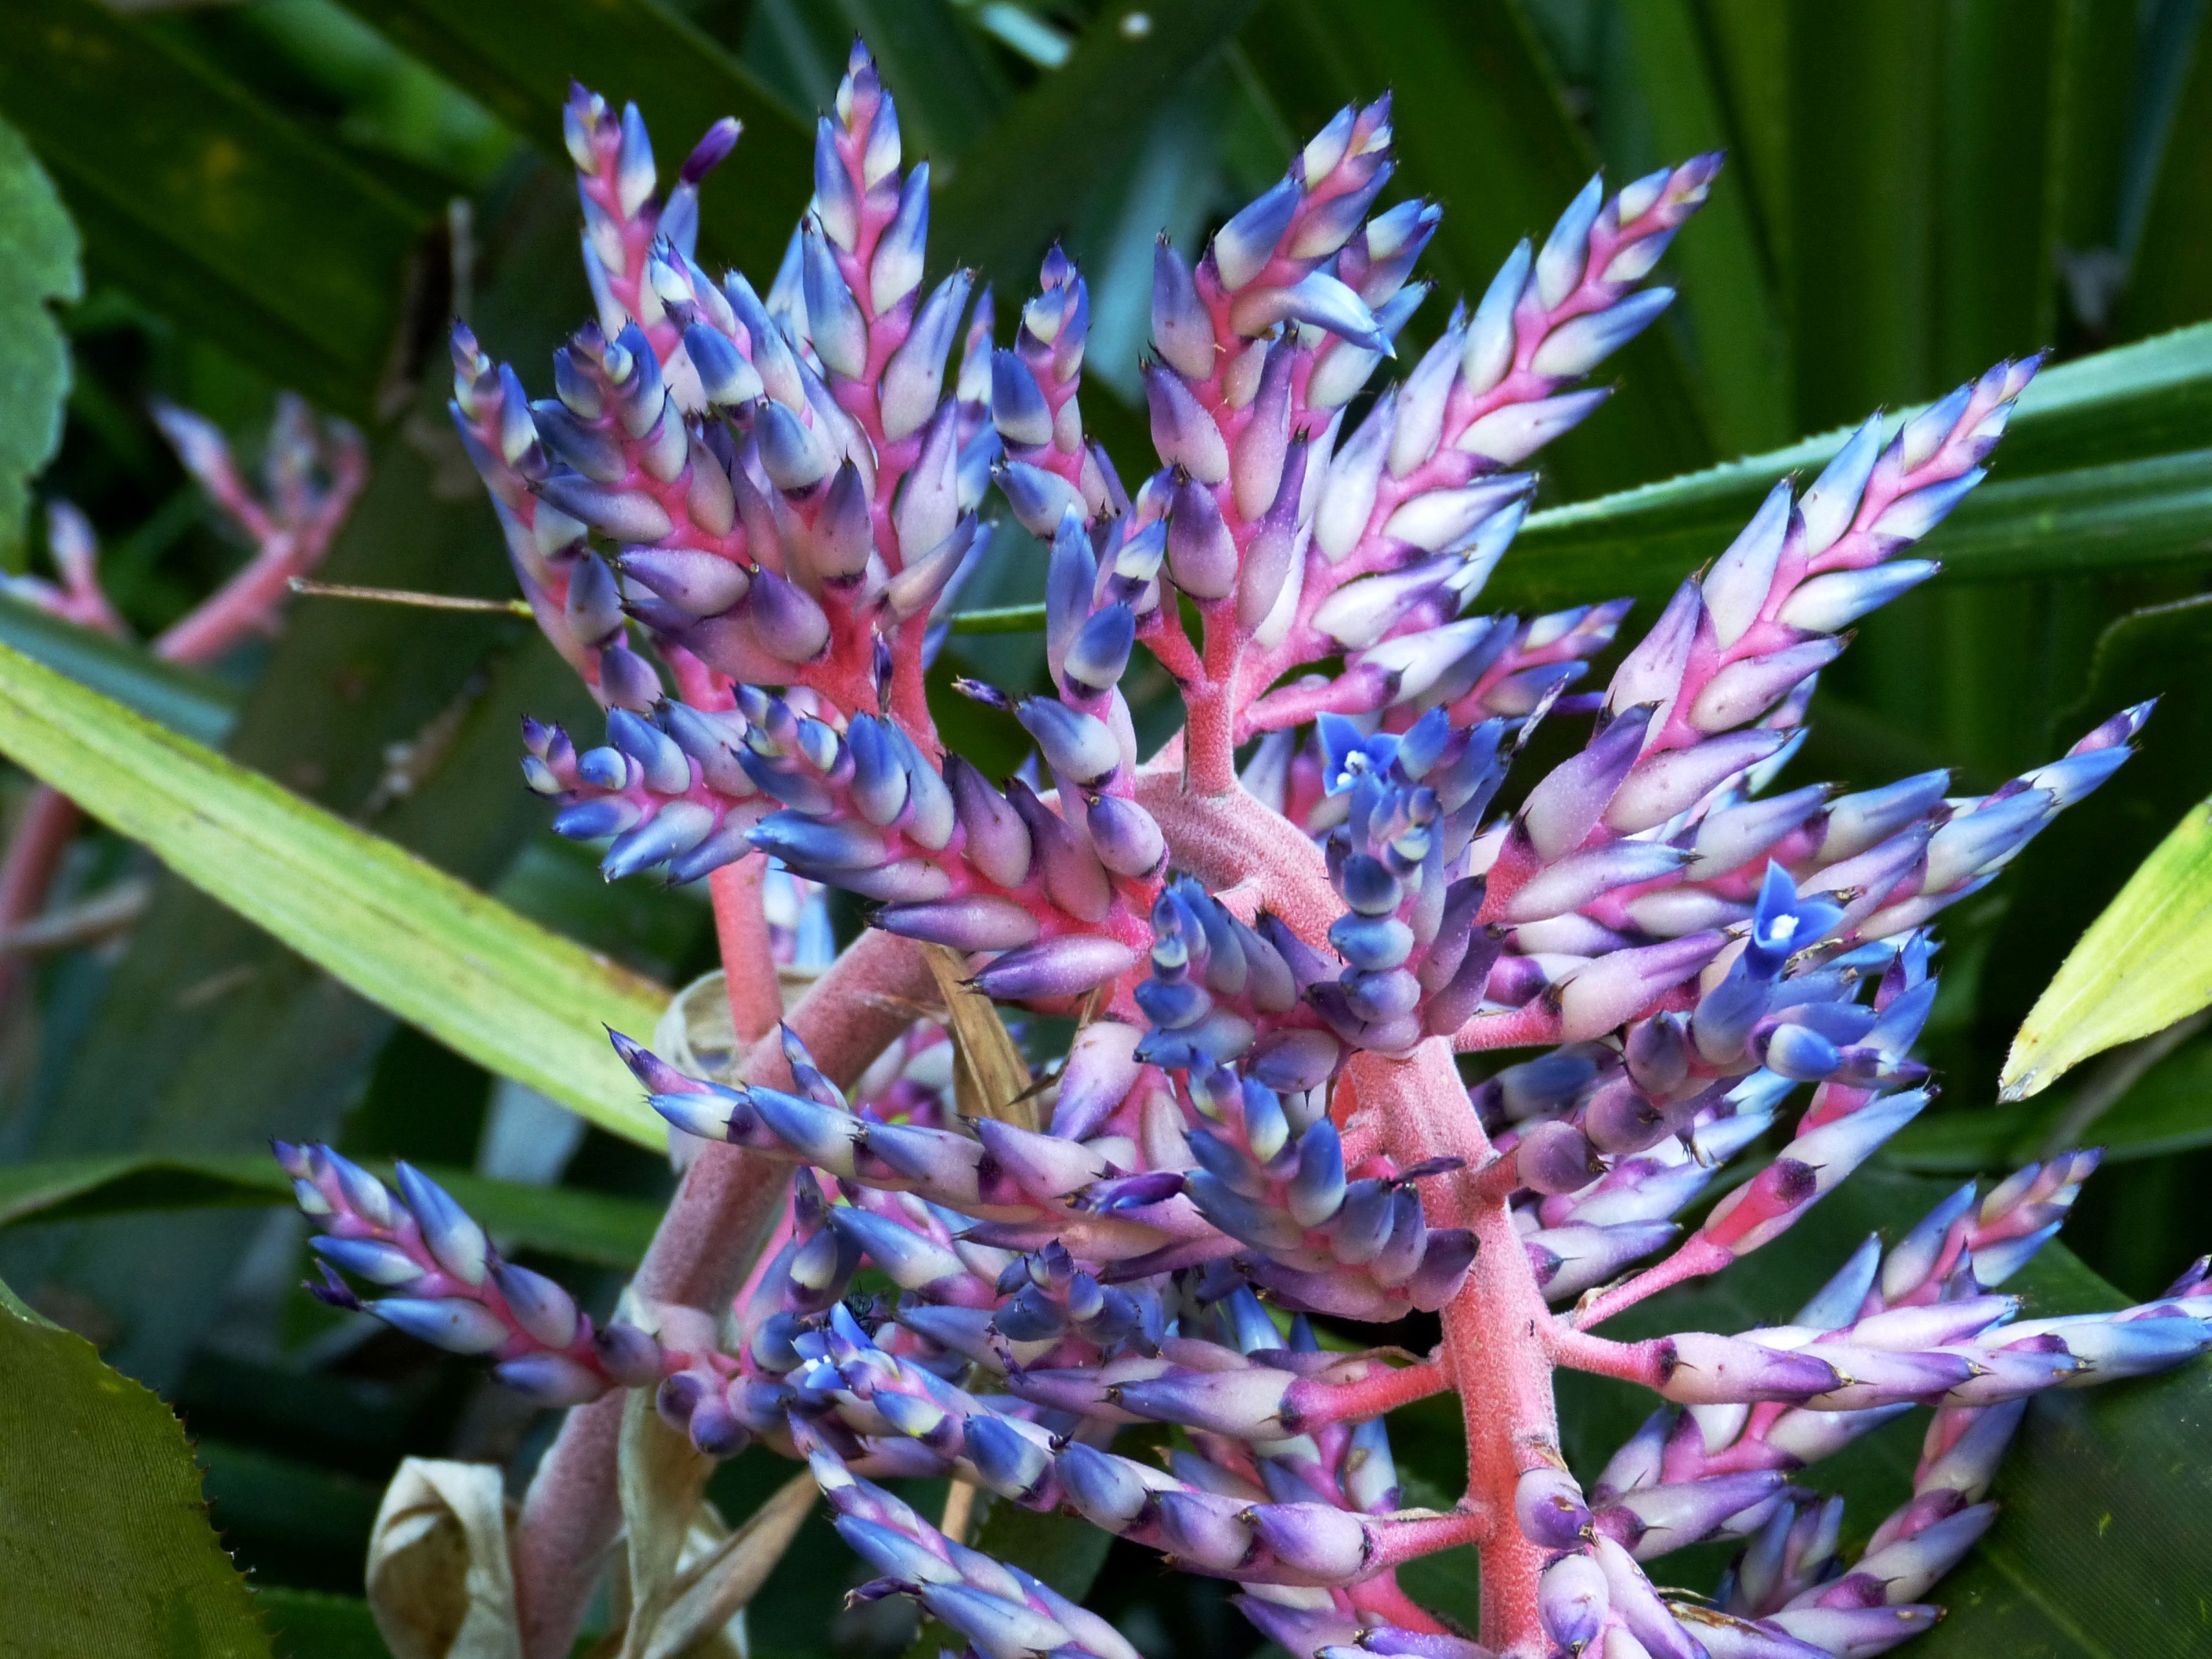
nature, blossom, plant, flower, bloom, herb, tropical, botany, blue, garden, flora, wildflower, tropics, lupin, macro photography, costa rica, flowering plant, central america, land plant